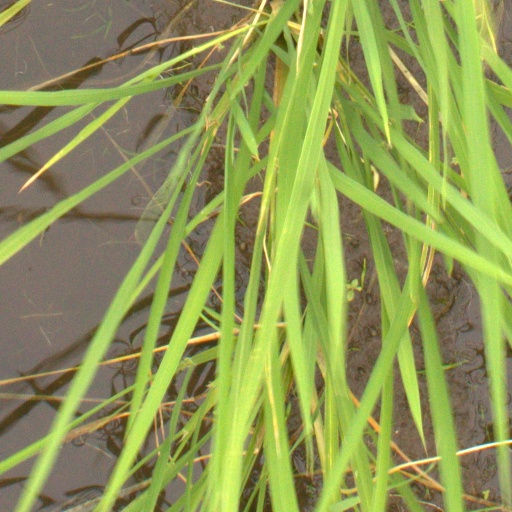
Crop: rice